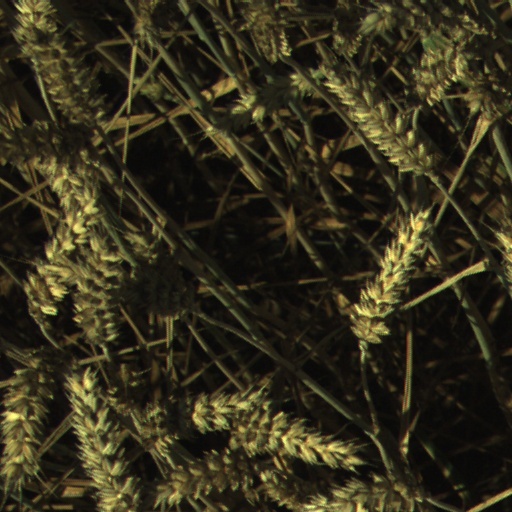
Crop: wheat